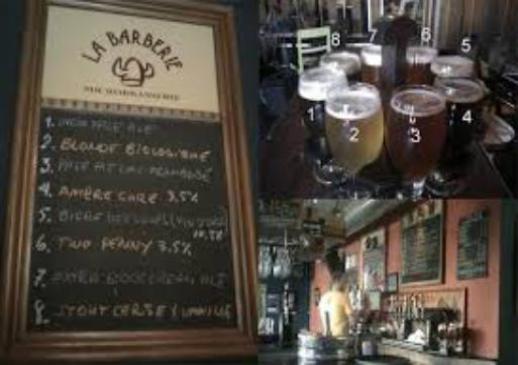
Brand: la barberie
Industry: Food